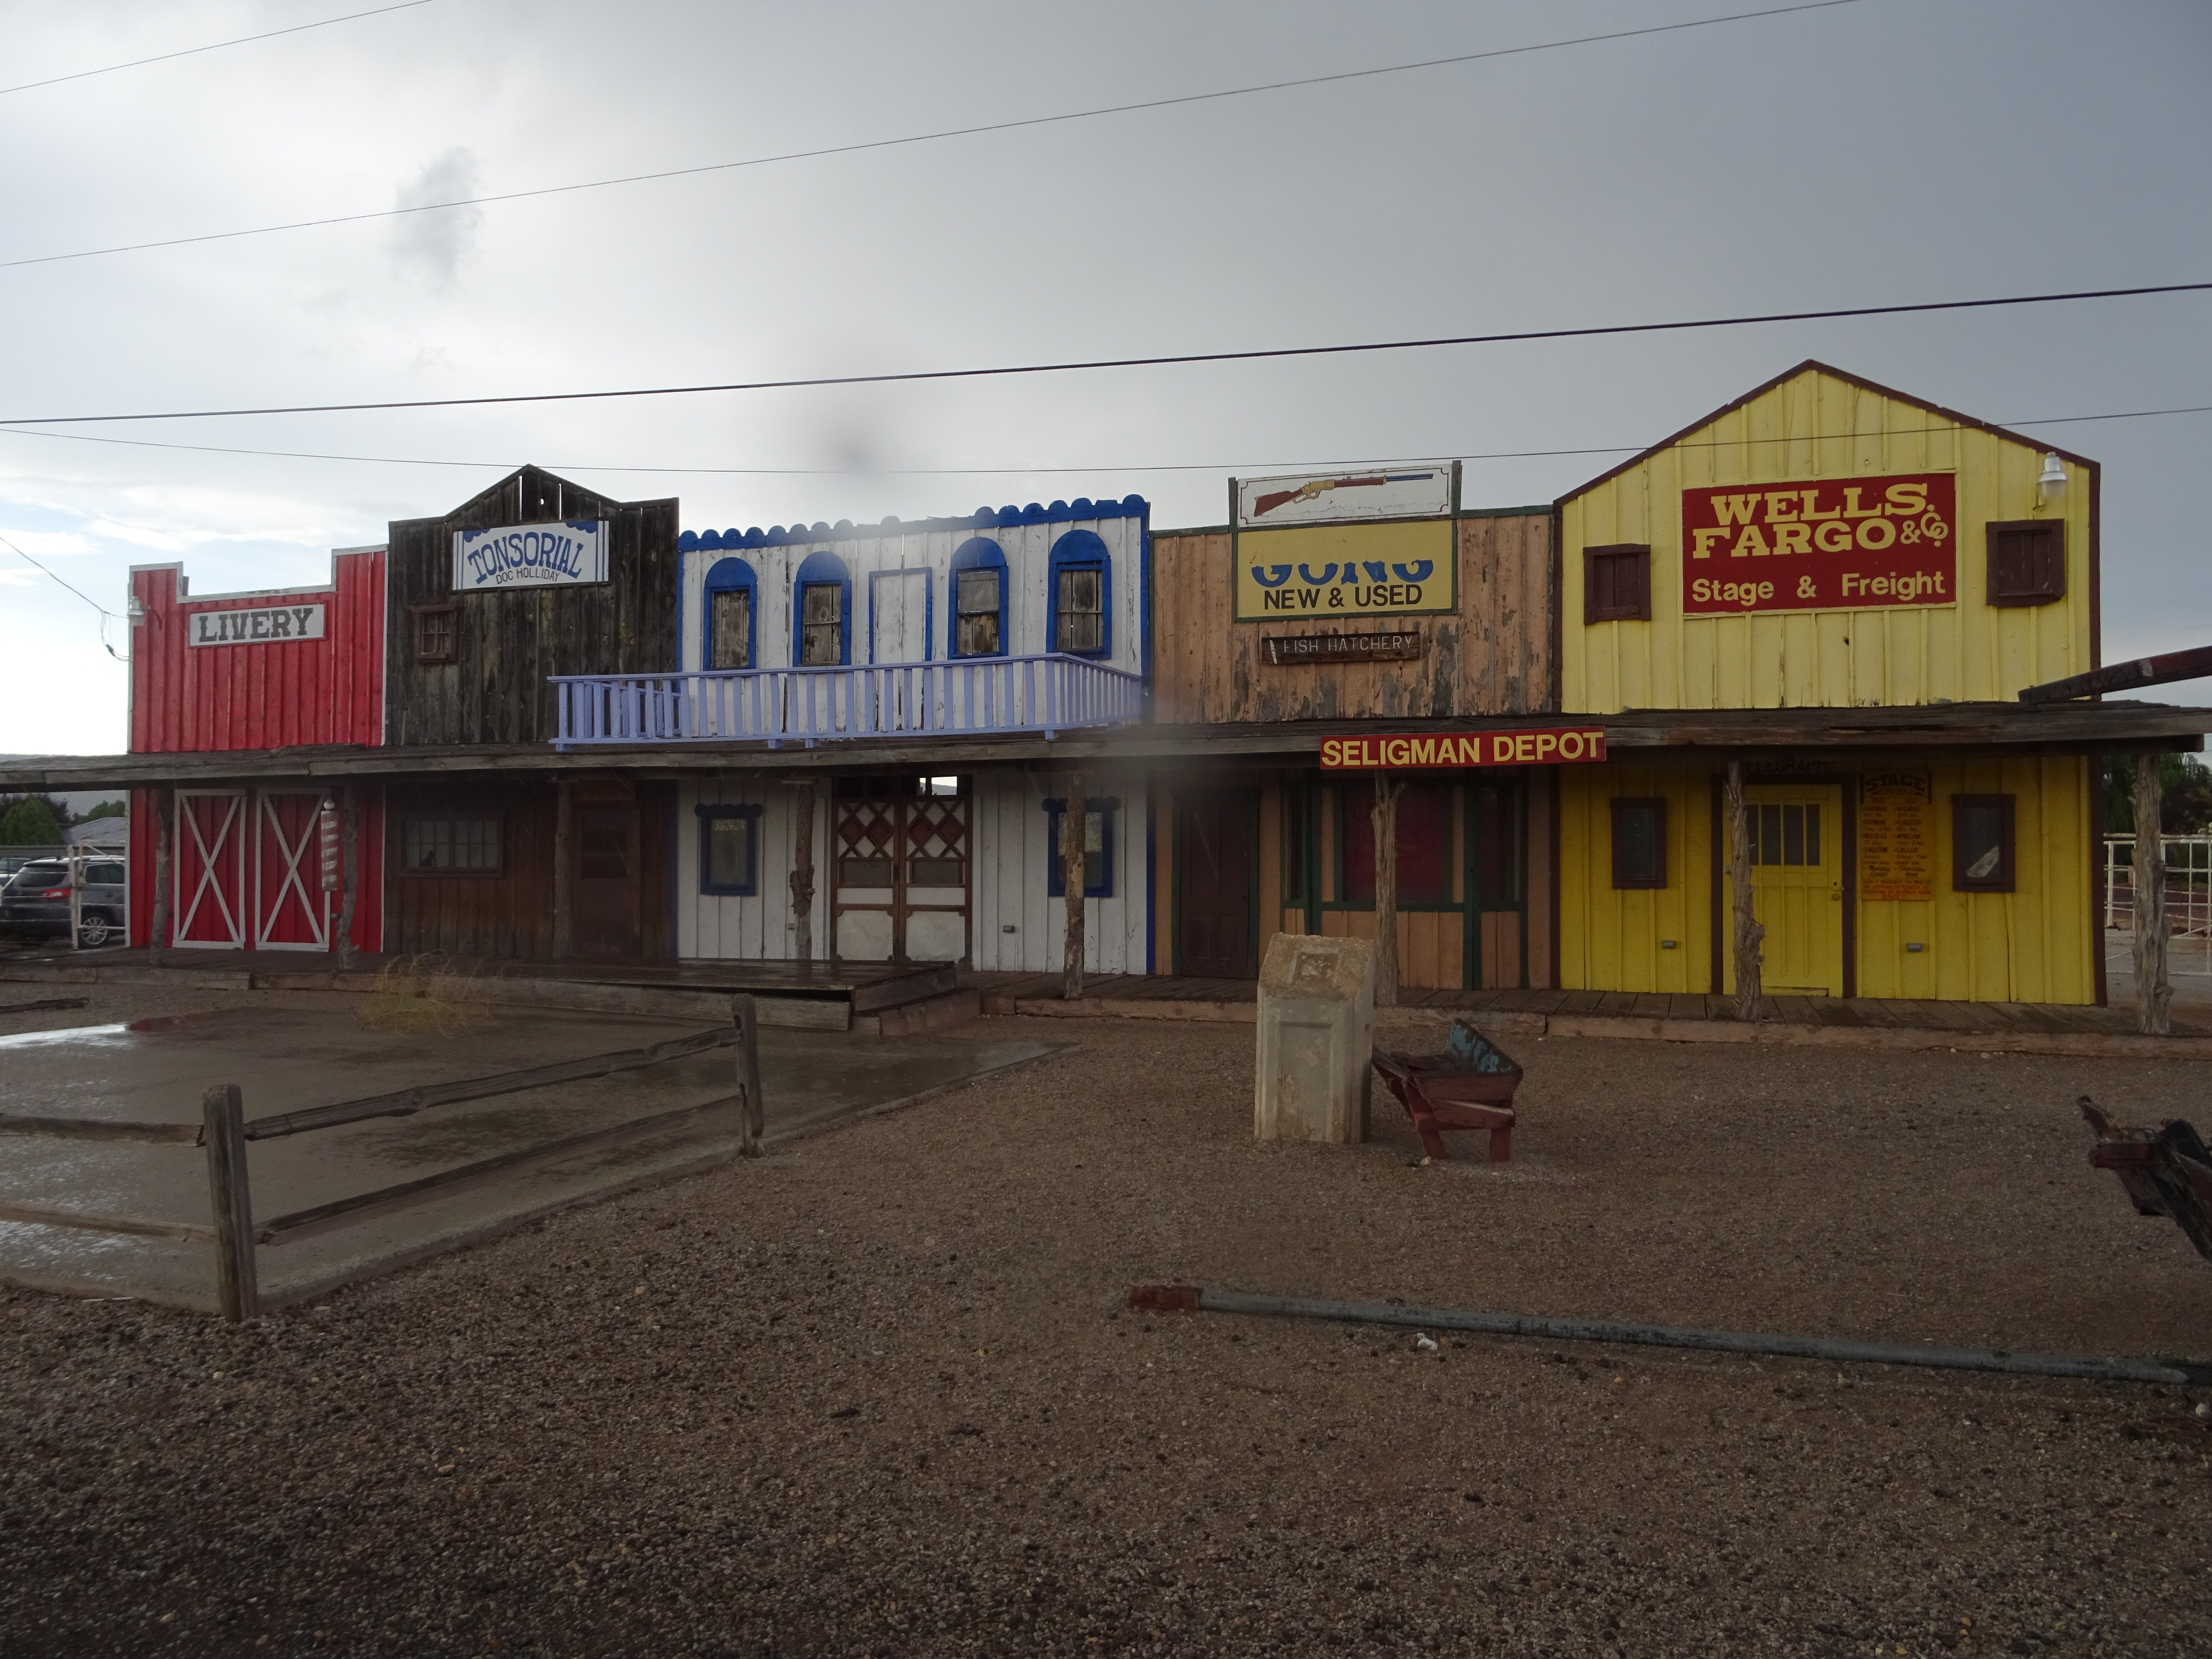
western, route 66, seligman, arizona, building, sky, architecture, house, residential area, city, commercial building